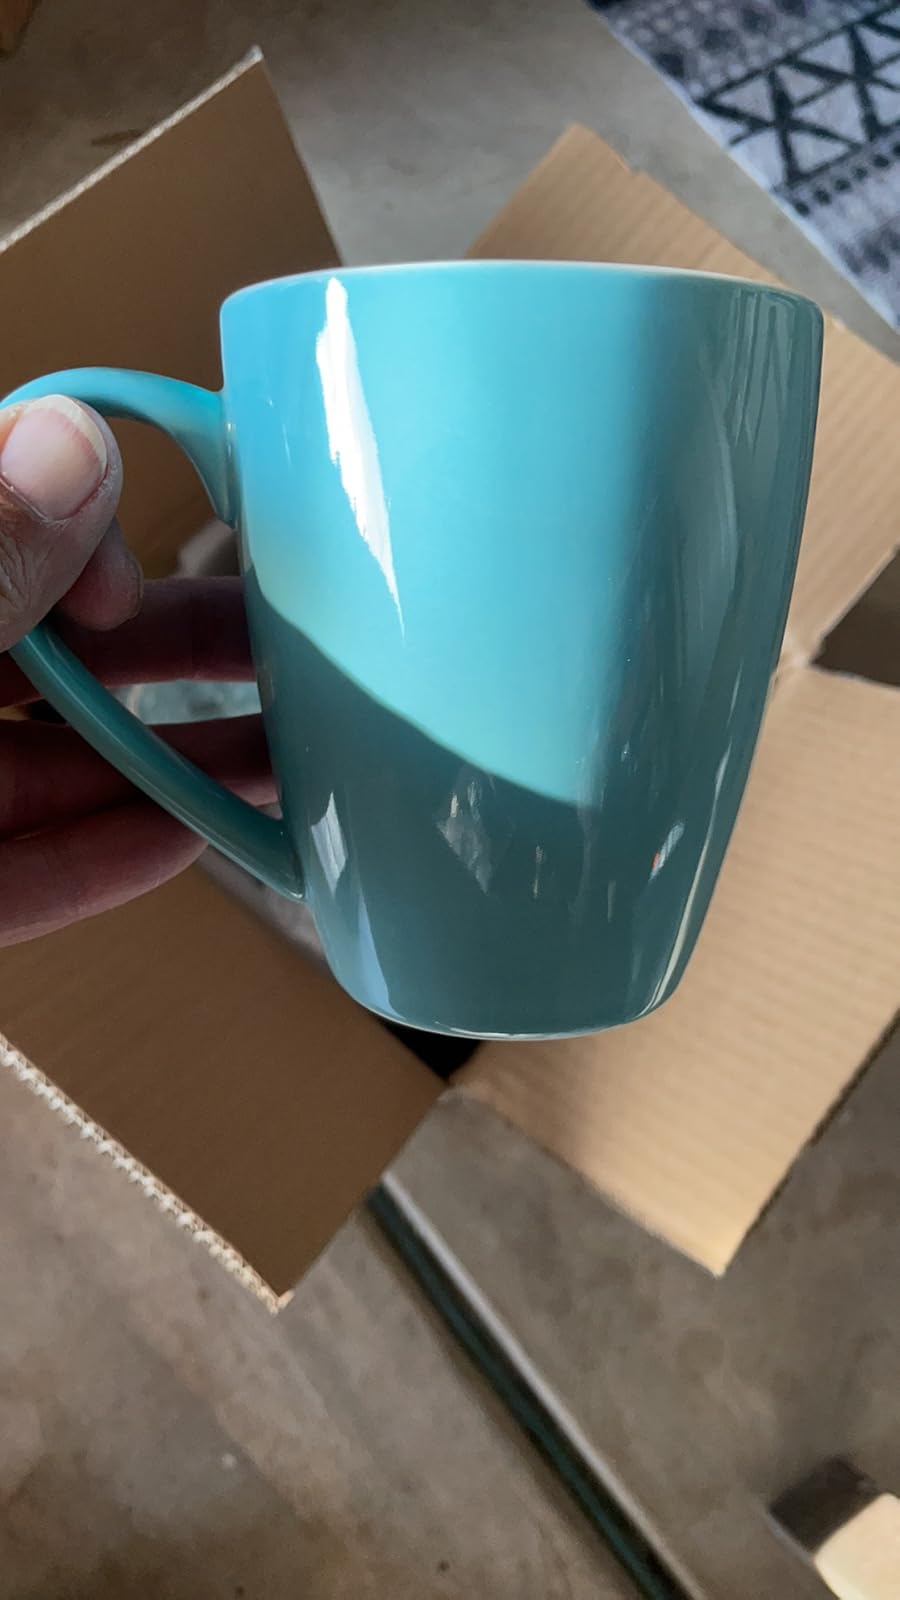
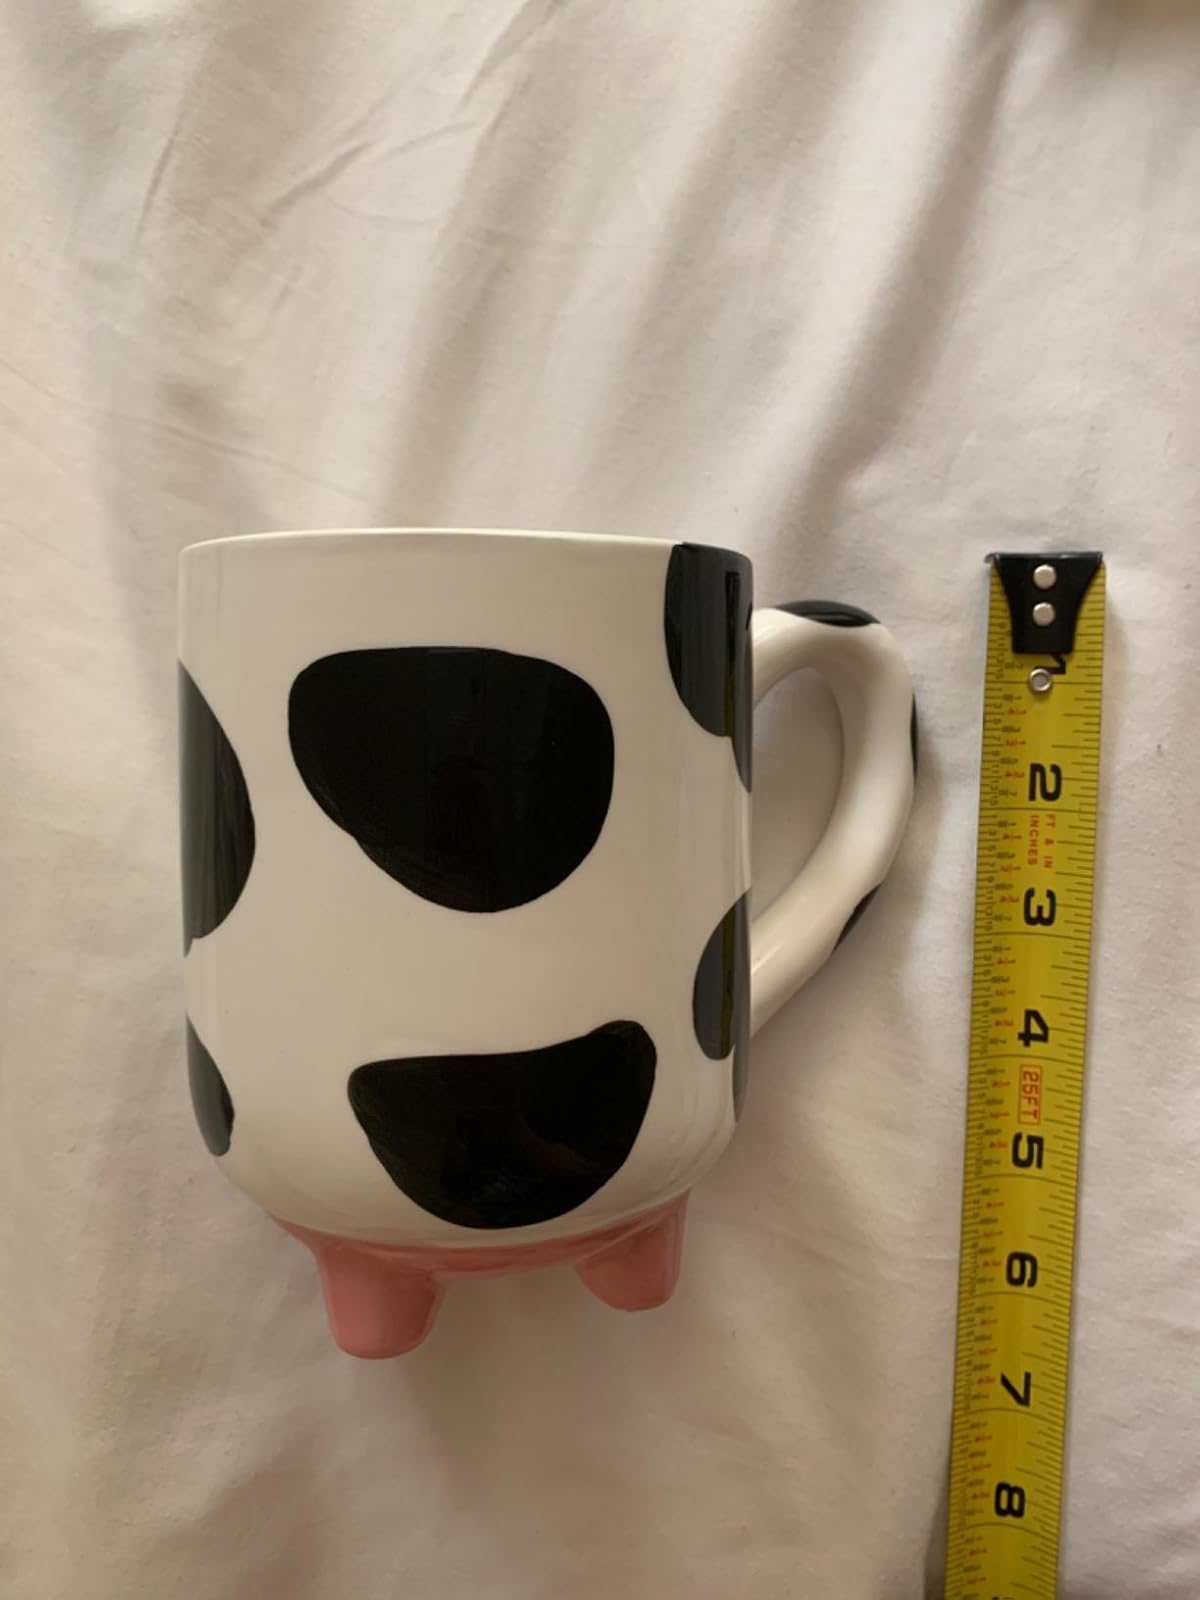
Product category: items_mug
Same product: no